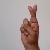
The image shows a hand gesture representing the letter 'R' in Indian Sign Language.